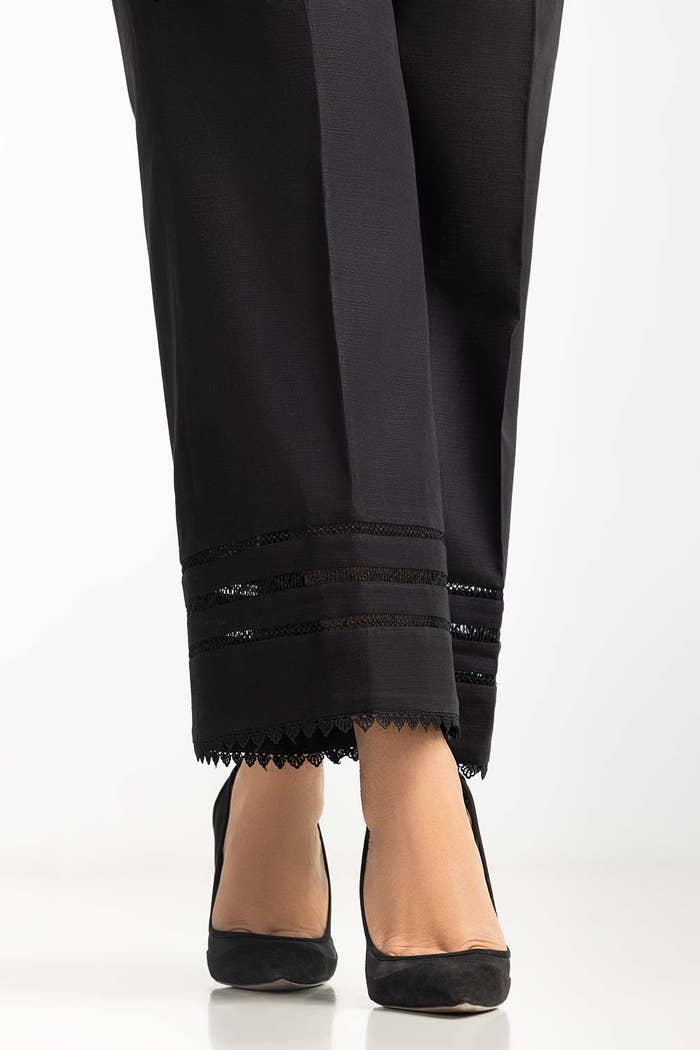
black lace trim cotton pants